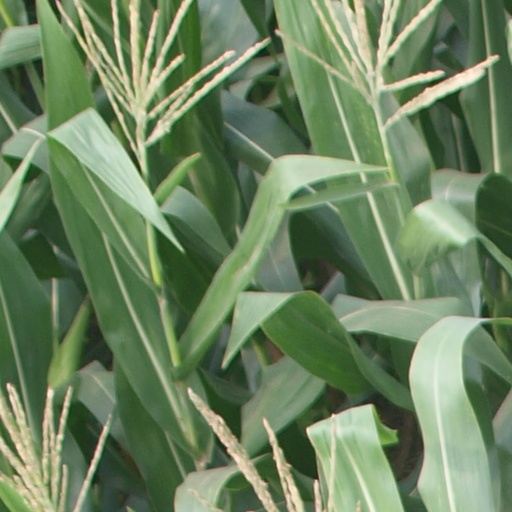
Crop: maize; corn